Altenau Palace

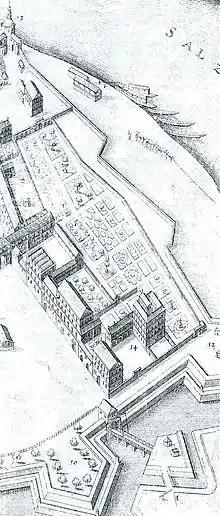
Excerpt from a map of Salzburg by Ph. Harpff (1643) showing the Altenau palace

Altenau Palace was a palace in Salzburg, Austria. Built in 1606, it was demolished in the 1720s to make way for the Mirabell Palace which stands on the same site. It was the home of prince-archbishop Wolf Dietrich von Raitenau.